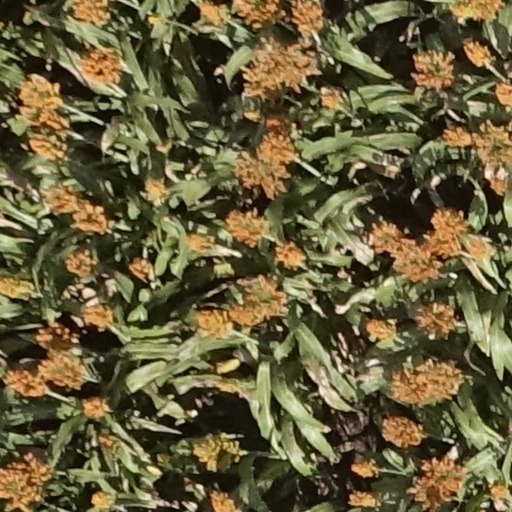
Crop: sorghum